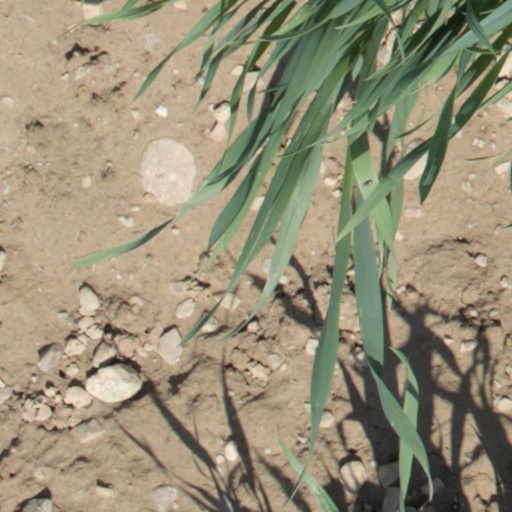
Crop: wheat